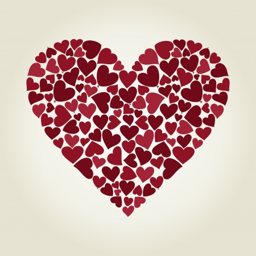
heart collected from small hearts a vector illustration vector